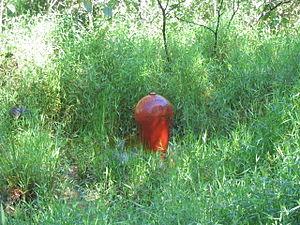
Bélier hydraulique employé à Bona Espero au Brésil